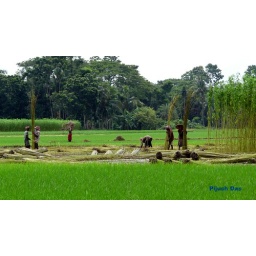
After the plants grow to their full length these are collected and left in the field for the leaves to shed.